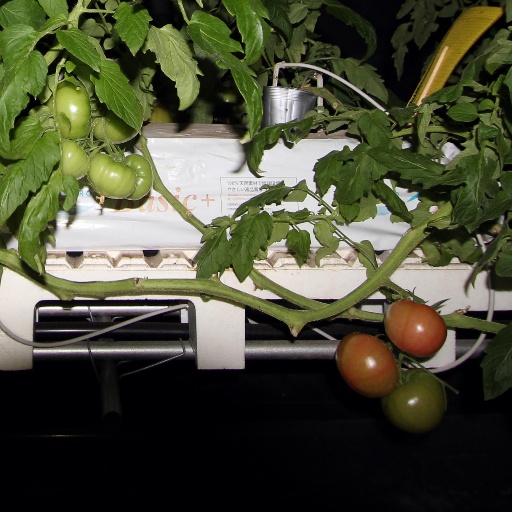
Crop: tomato